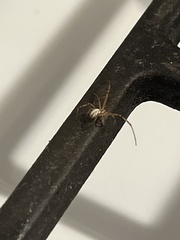
Species: Lactrodectus_hesperus